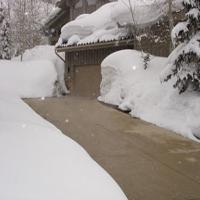
Weather: cloudy or overcast